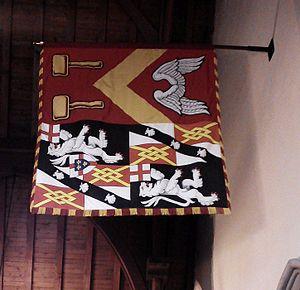
L'église Saint-Martin de Bladon est l'église anglicane de Bladon-with-Woodstock, dans l'Oxfordshire, en Angleterre. Elle est particulièrement connue pour abriter des tombes de la famille Spencer-Churchill, et notamment celle de Winston Churchill.